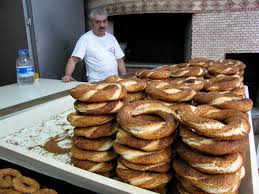
Yemek: simit